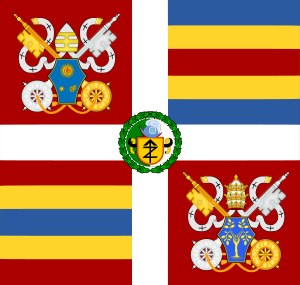
Vatikanstatens militær
Schweizergardens banner
Vatikanstatens militær er Vatikanets militære styrke og består siden 1970 af Schweizergarden.